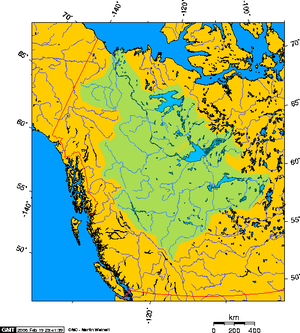
Le fleuve Mackenzie des Territoires du Nord-Ouest prend sa source dans le Grand lac des Esclaves et s'écoule vers la mer de Beaufort dans l'océan Arctique.